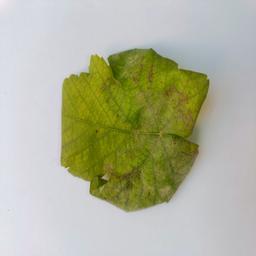
Label: Powdery Mildew